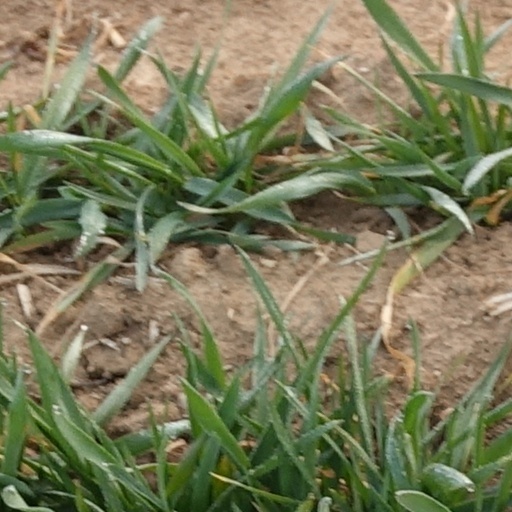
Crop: wheat